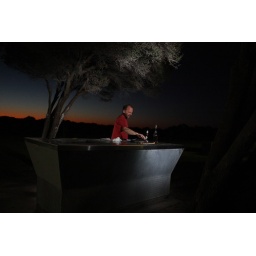
strobist info one bare yn-460 in tree on right on the lowest power. yn-460 on ground behind barbieq on the ground trigger by ctr301p